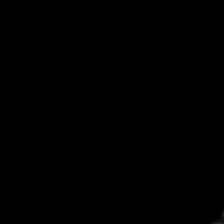
Plant: Neem